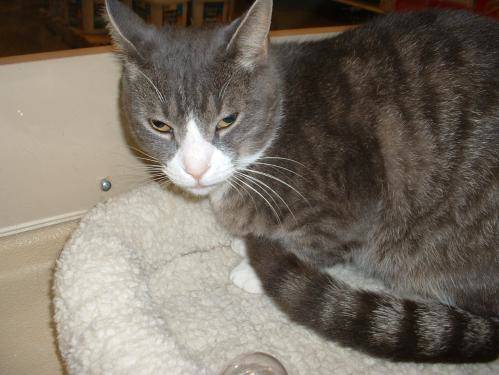
Label: cat